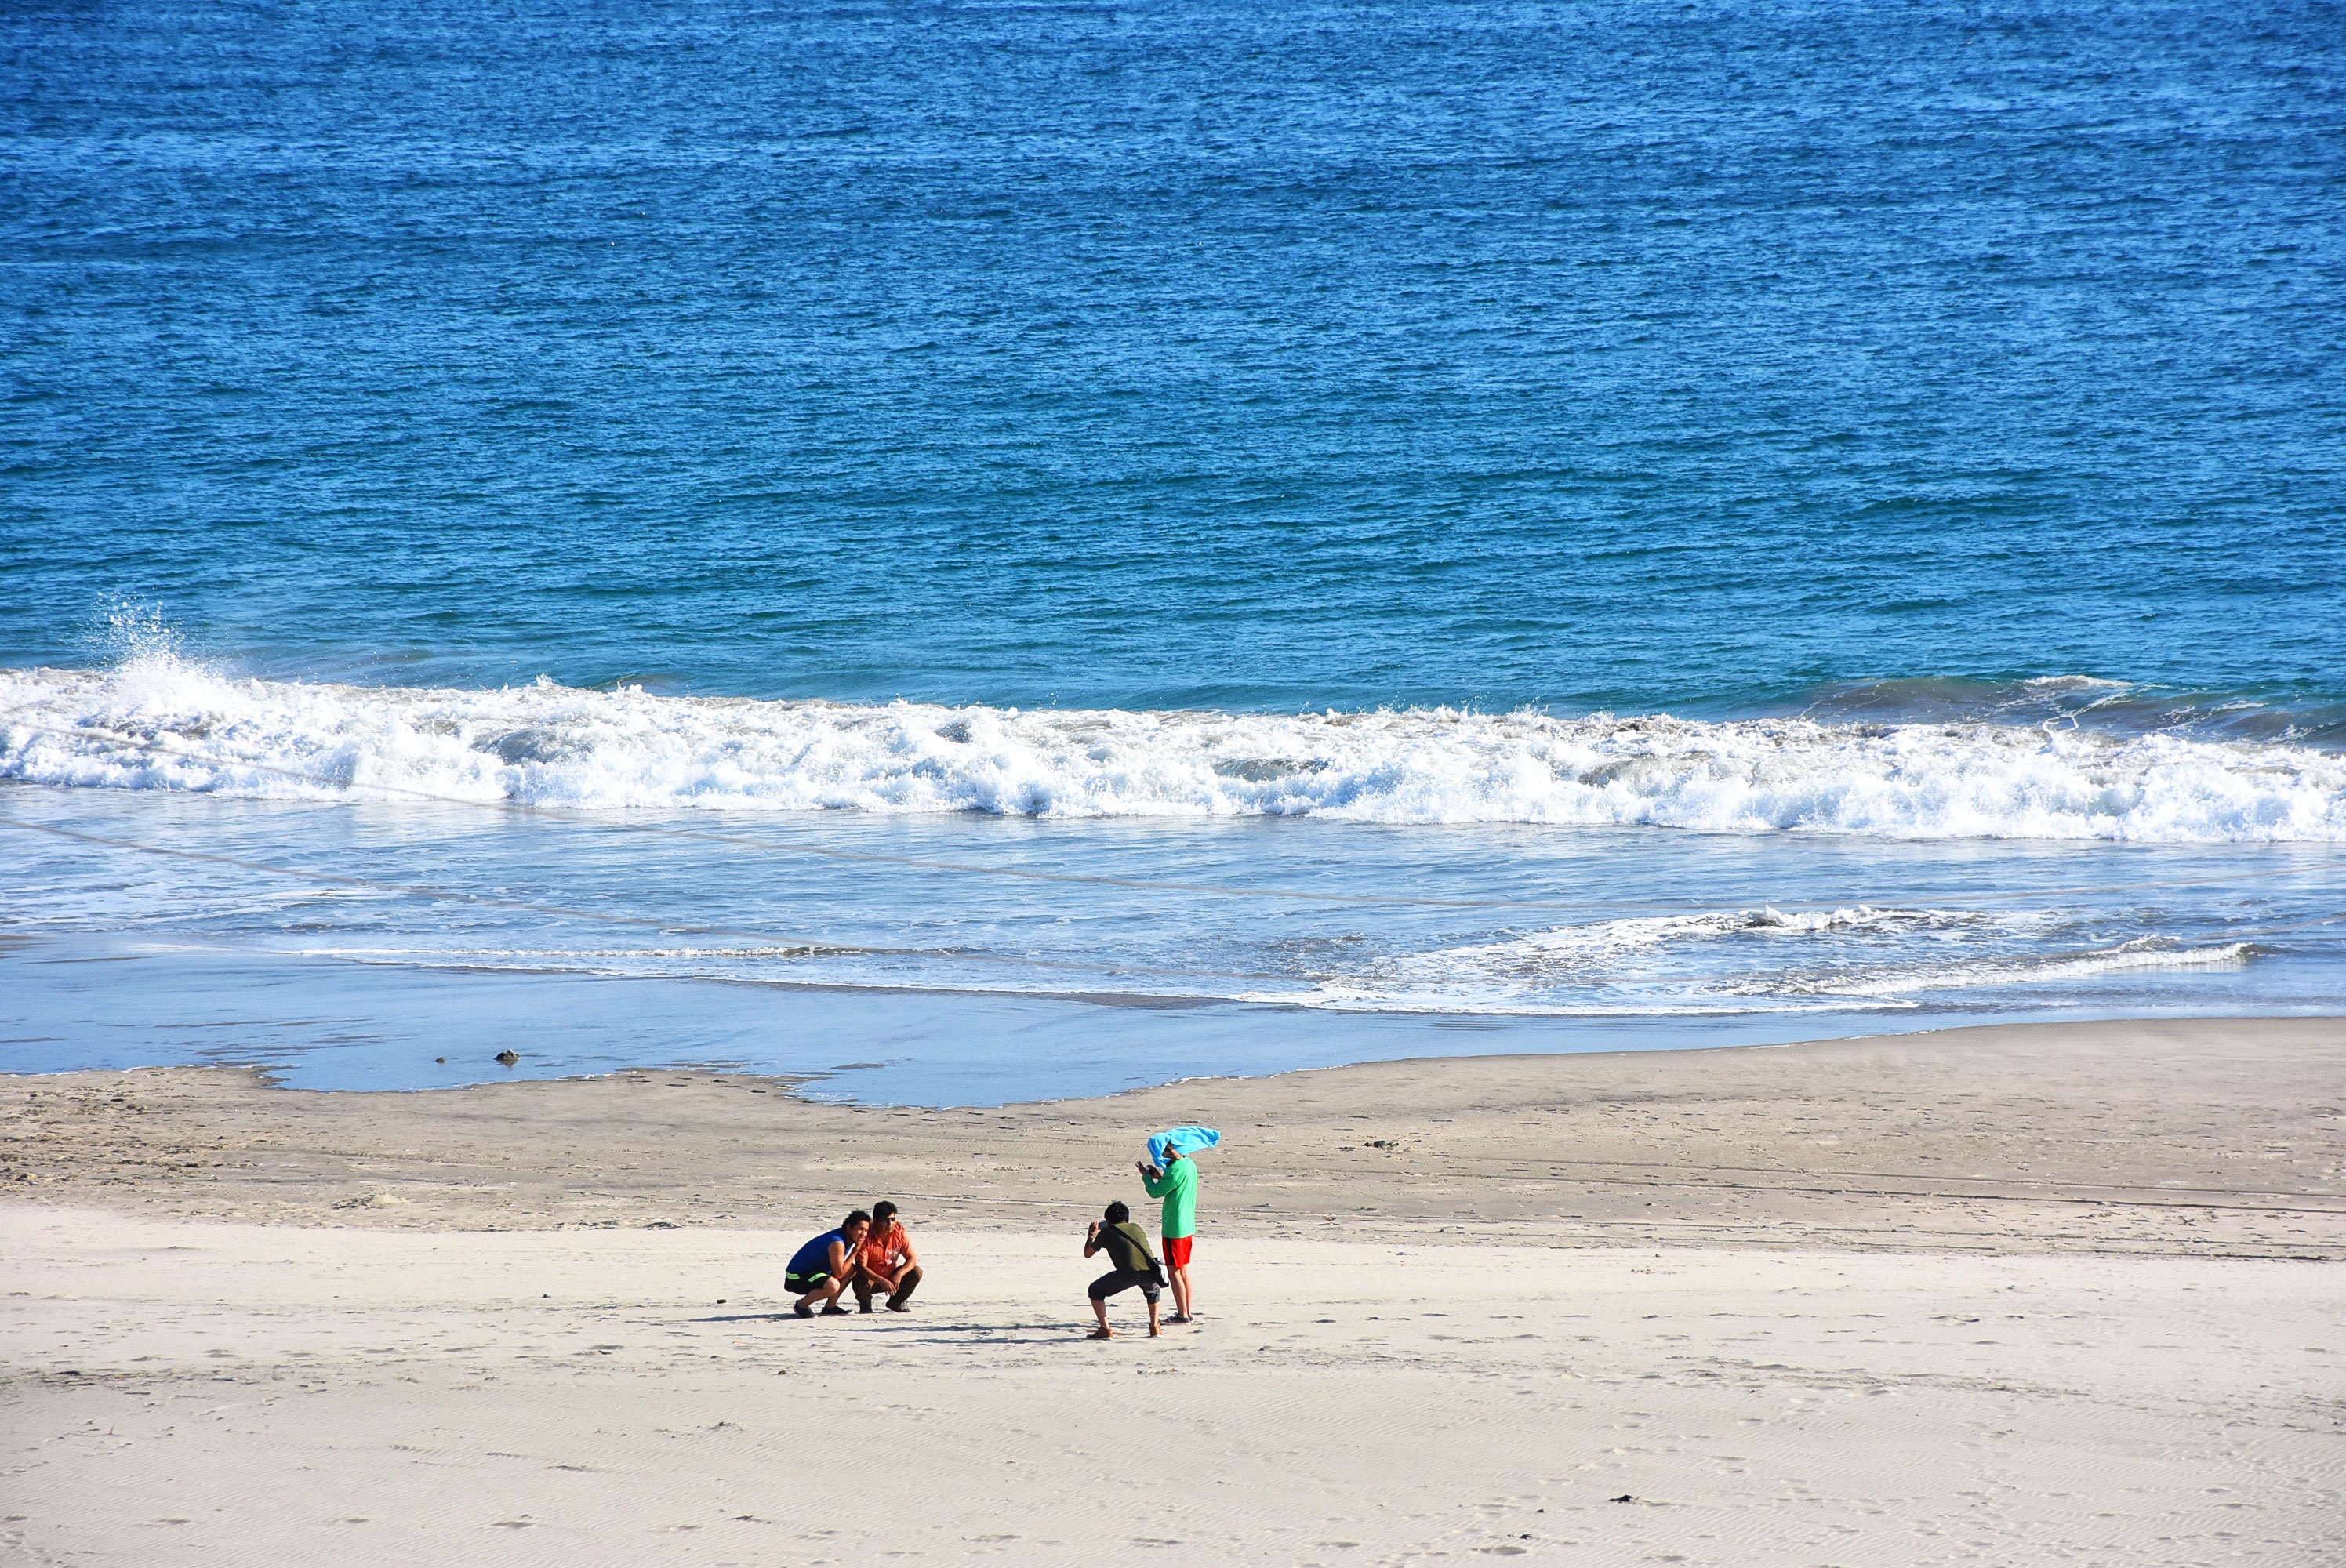
beach, sea, coast, sand, ocean, horizon, shore, wave, vacation, body of water, cape, wind wave